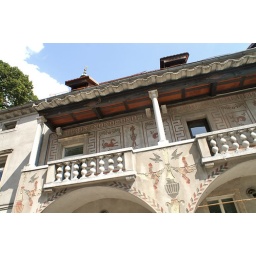
You're looking at the balcony of the Sculpture classroom in the High School for Design and Photography in Ljubljana, Slovenia.